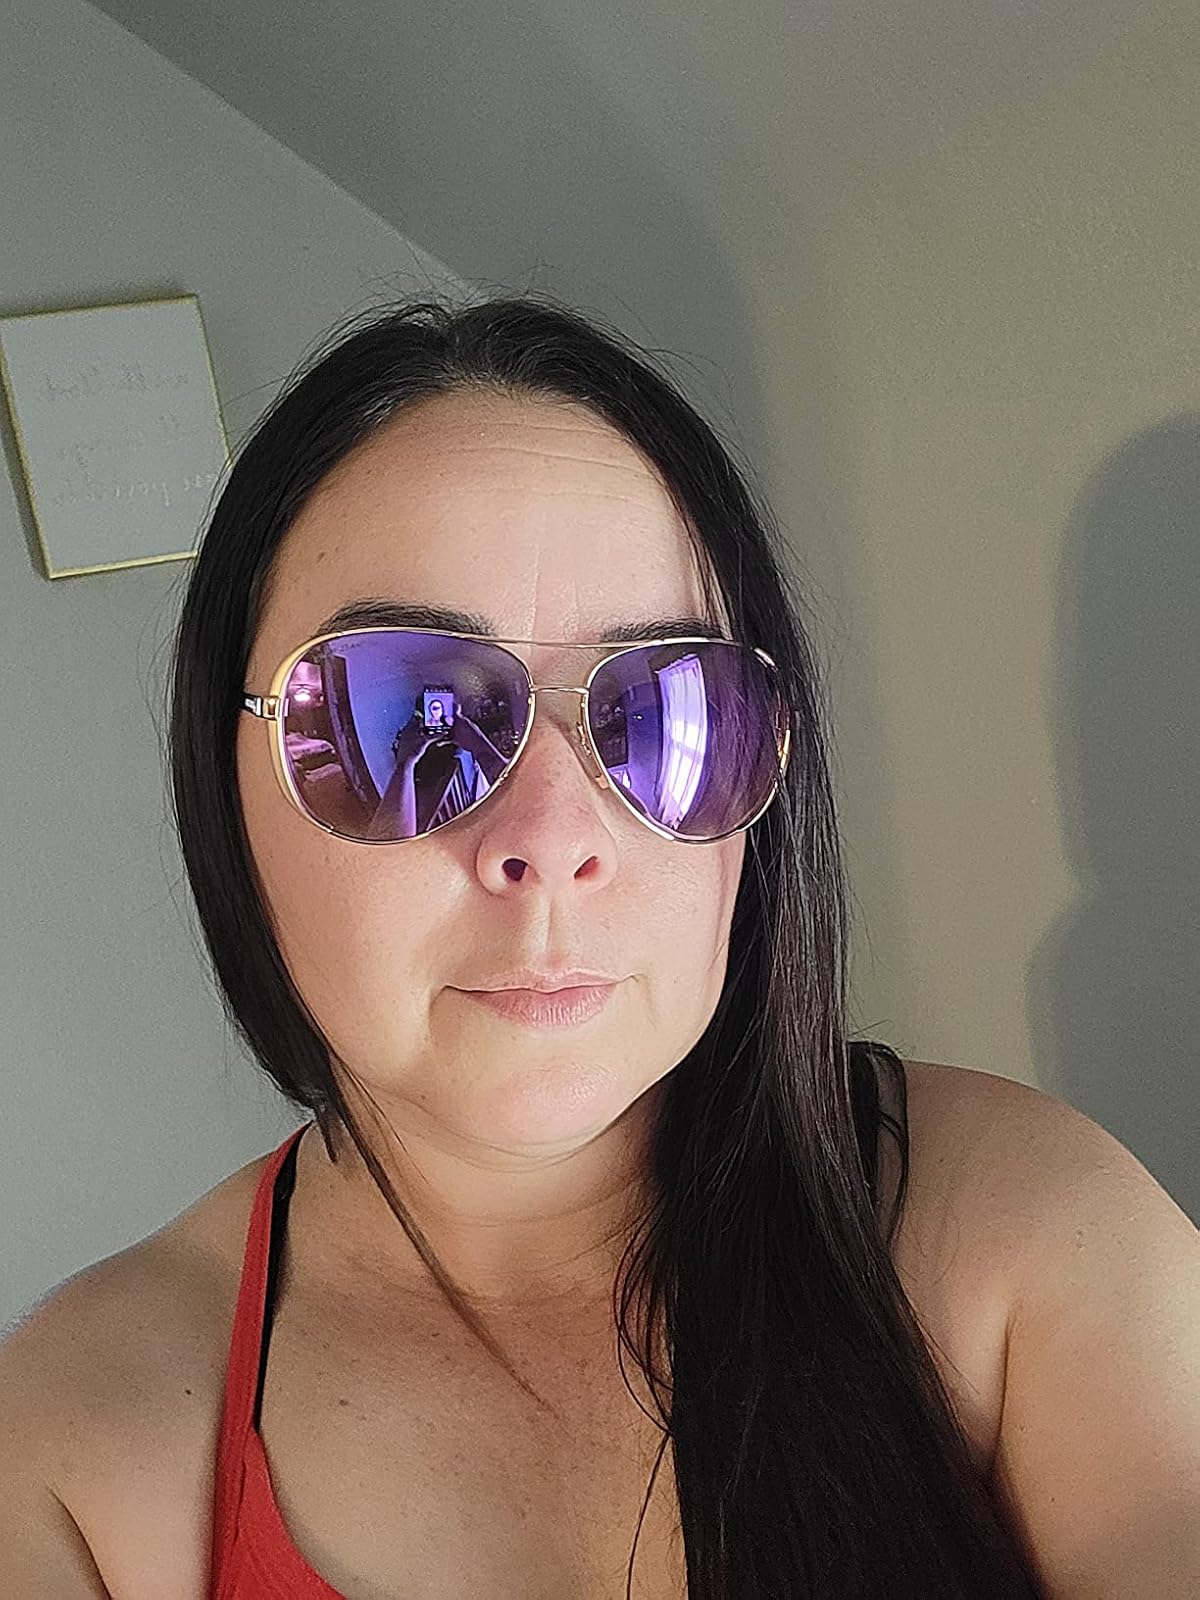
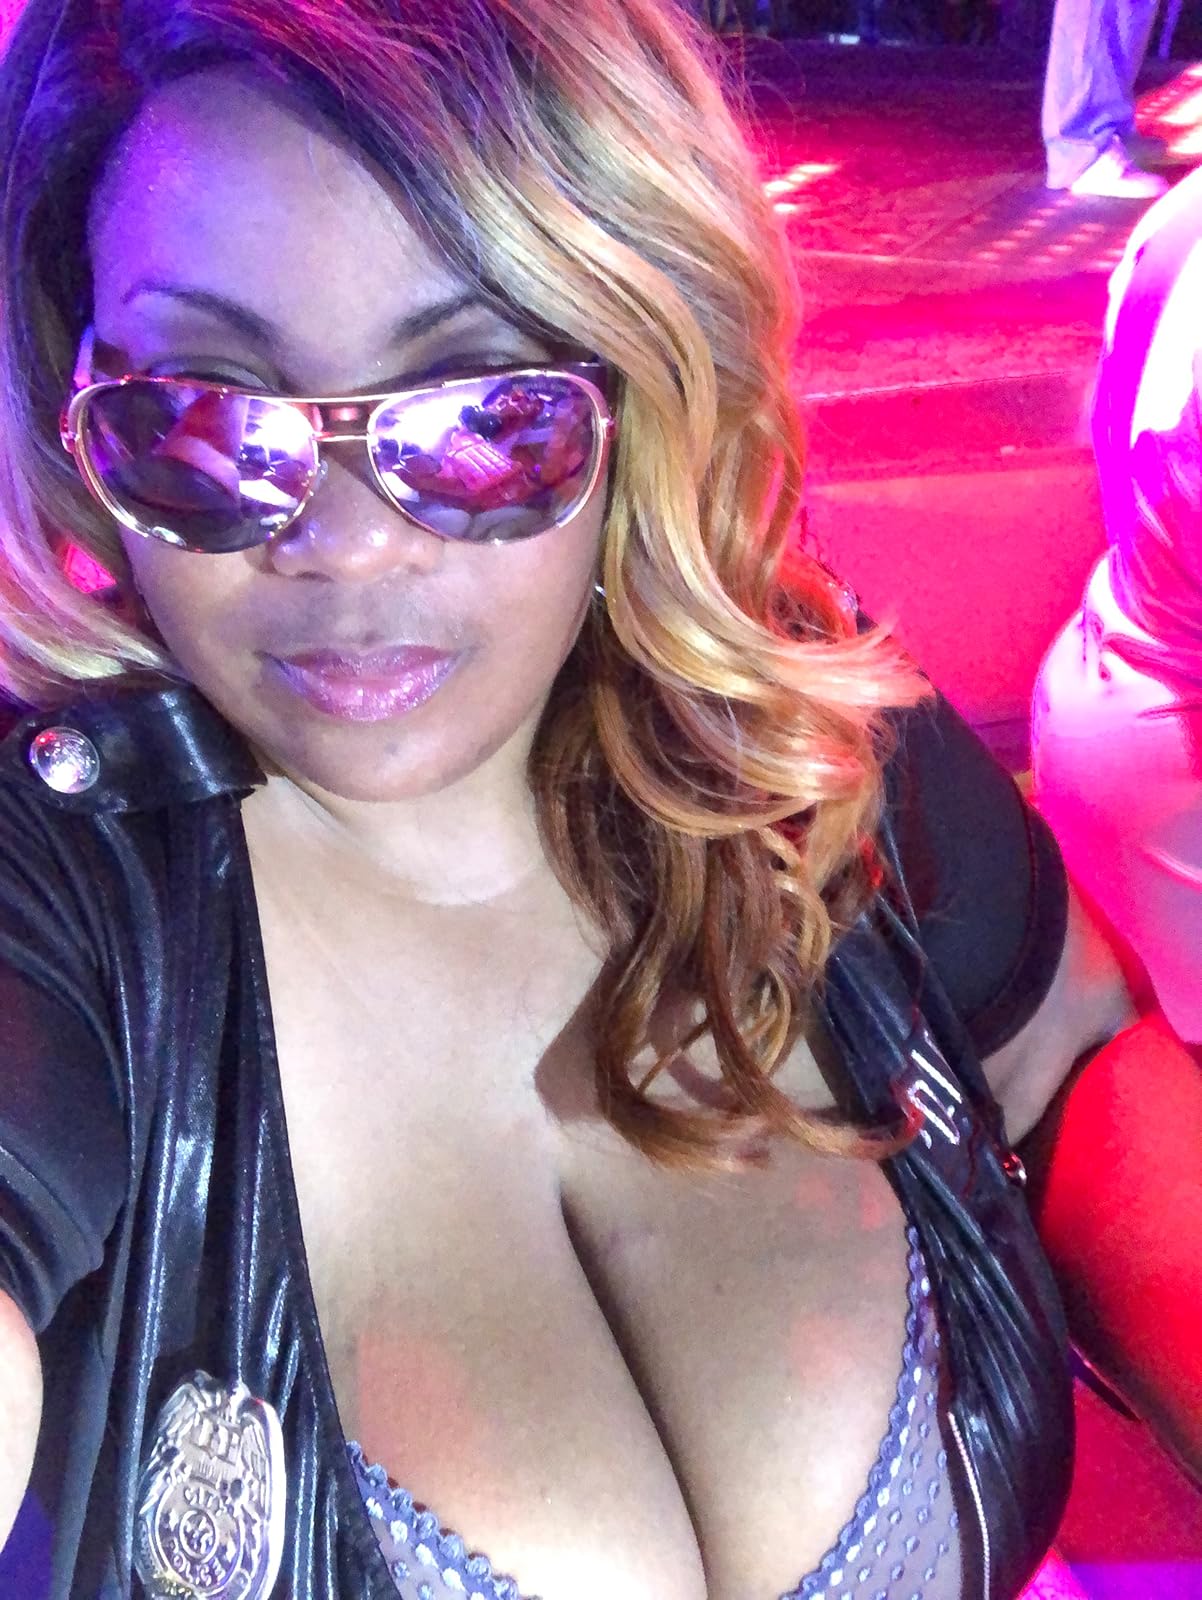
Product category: accessories_sunglasses
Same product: yes